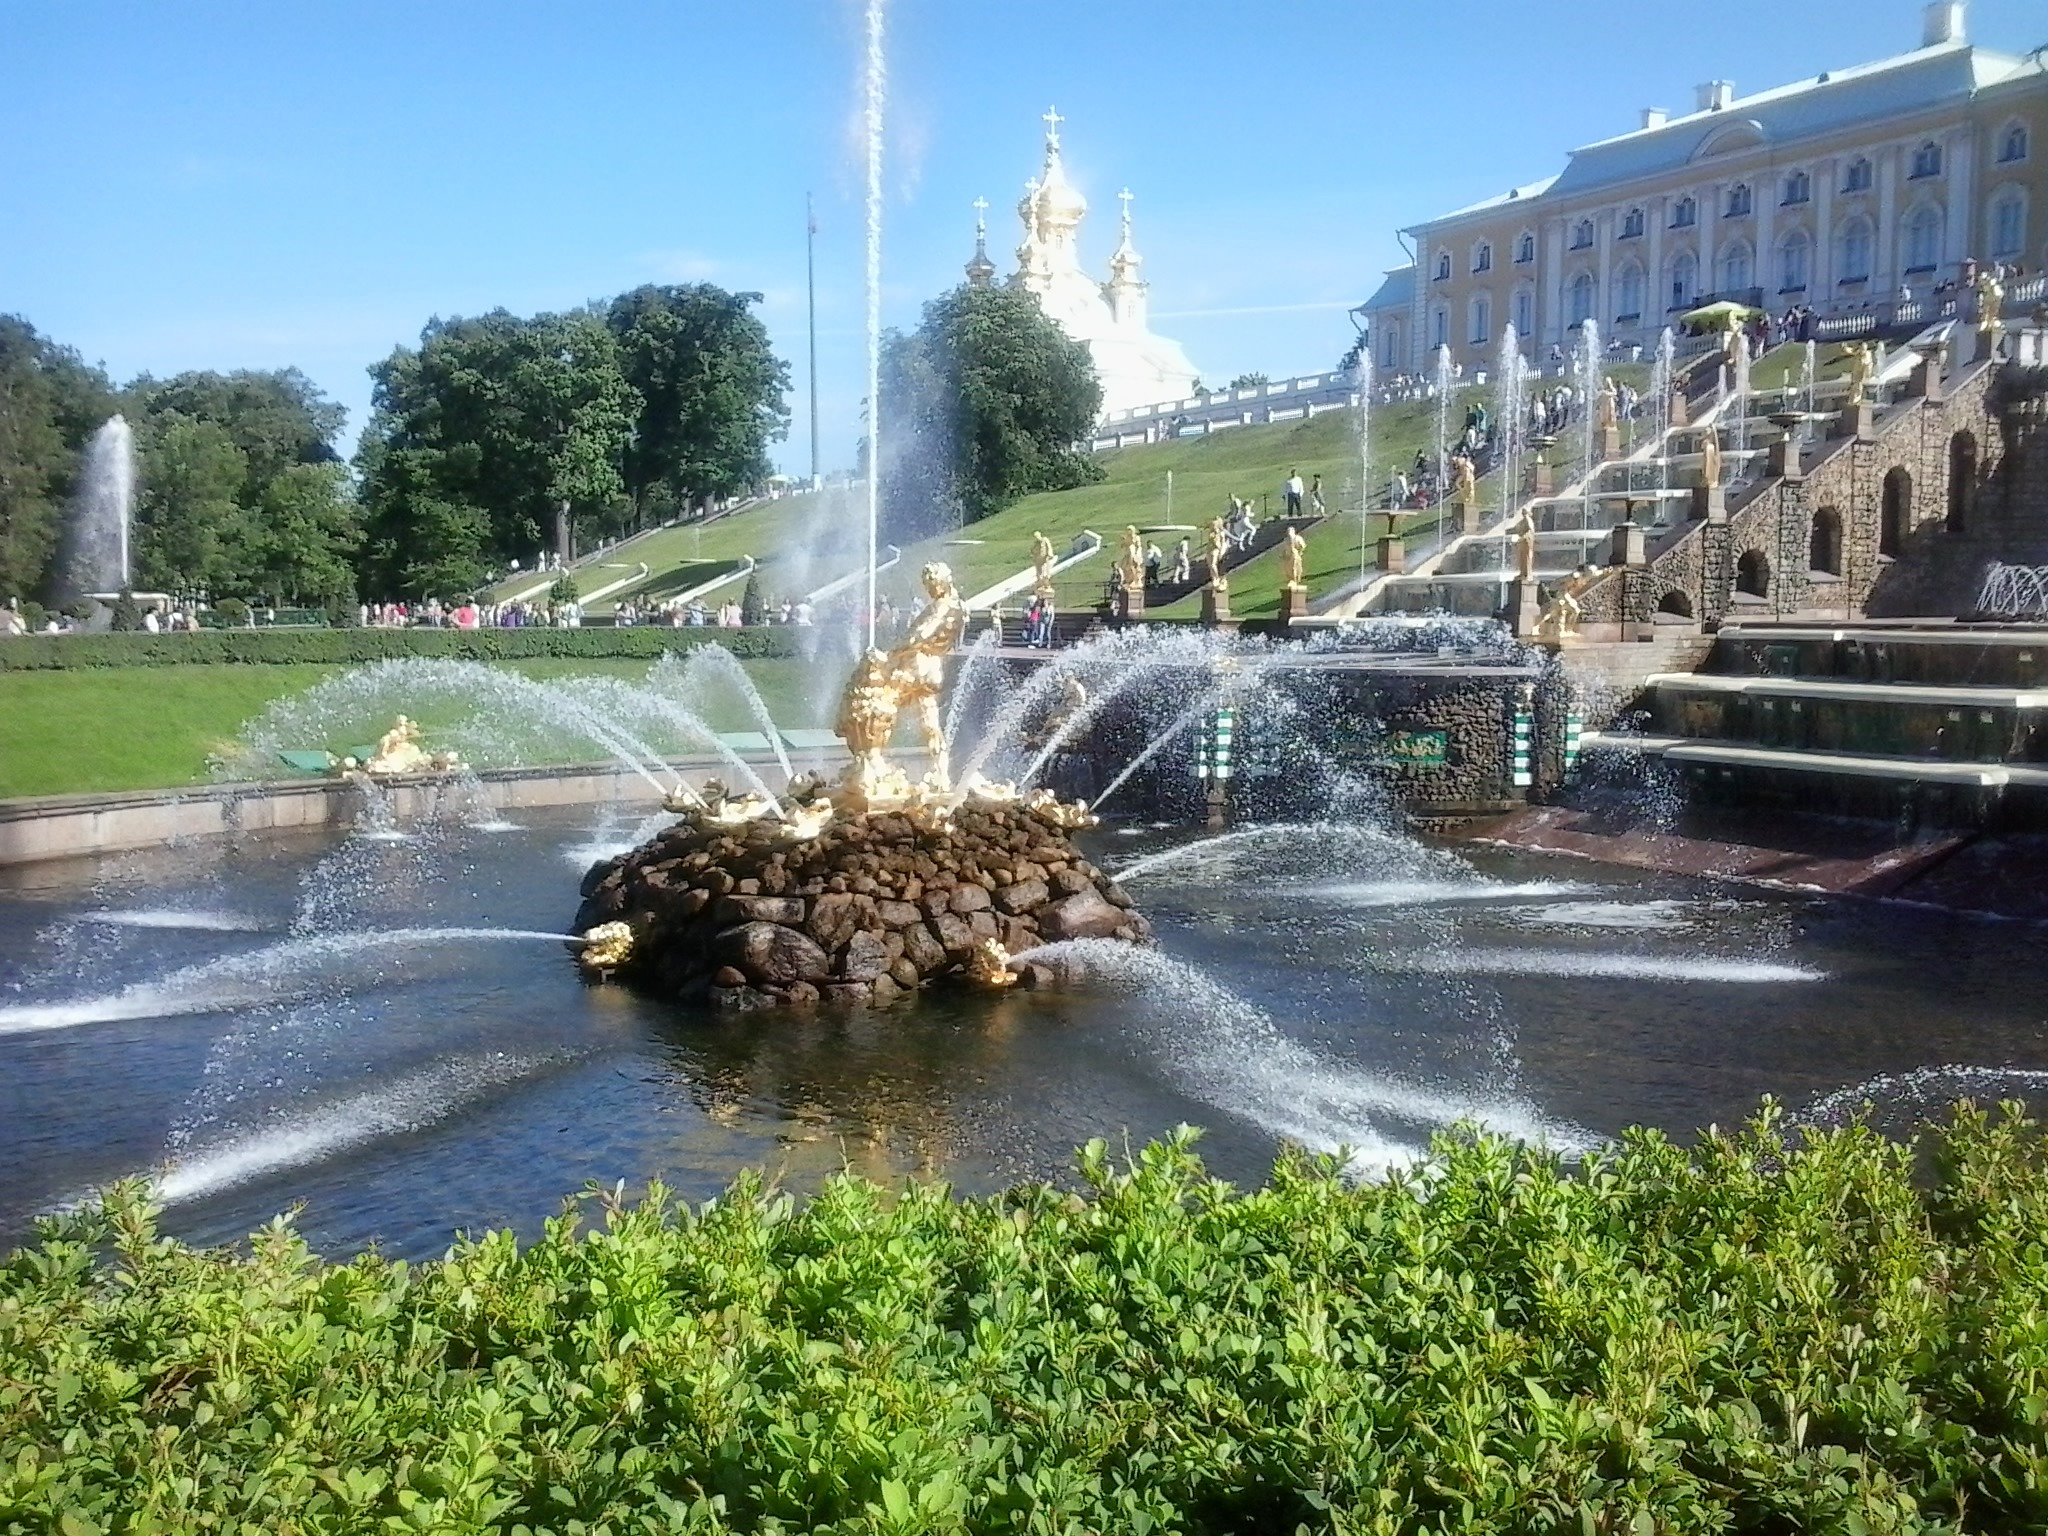
water, river, pond, landmark, tourism, waterway, fountain, petersburg, water feature, peterhof, petrodvorets peterhof